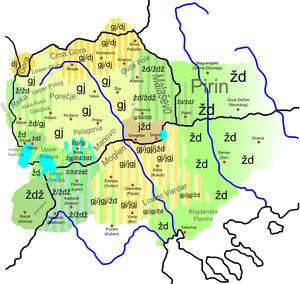
Le macédonien est une langue appartenant au groupe slave méridional de la famille des langues indo-européennes. Comme le bulgare, il est issu de l'évolution du slavon.